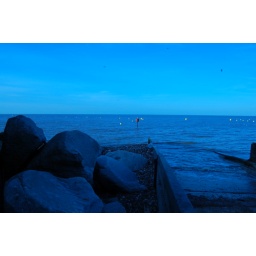
I like how that the yellow boies in the sea really stand out in this blue picture